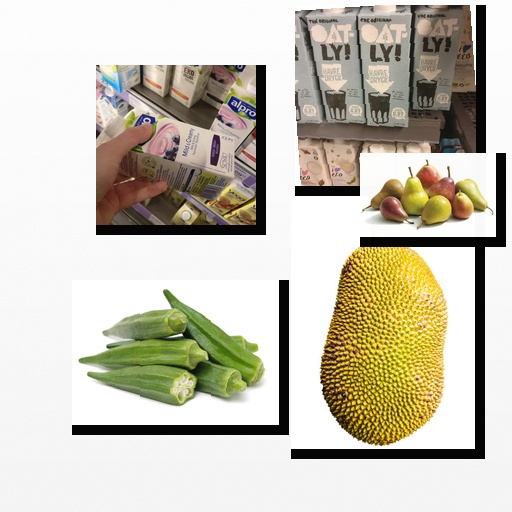
Food items: pear, oat_milk, okra, soyghurt, spiny_gourd